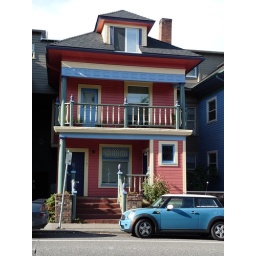
A red painted house in the Alphabet District.